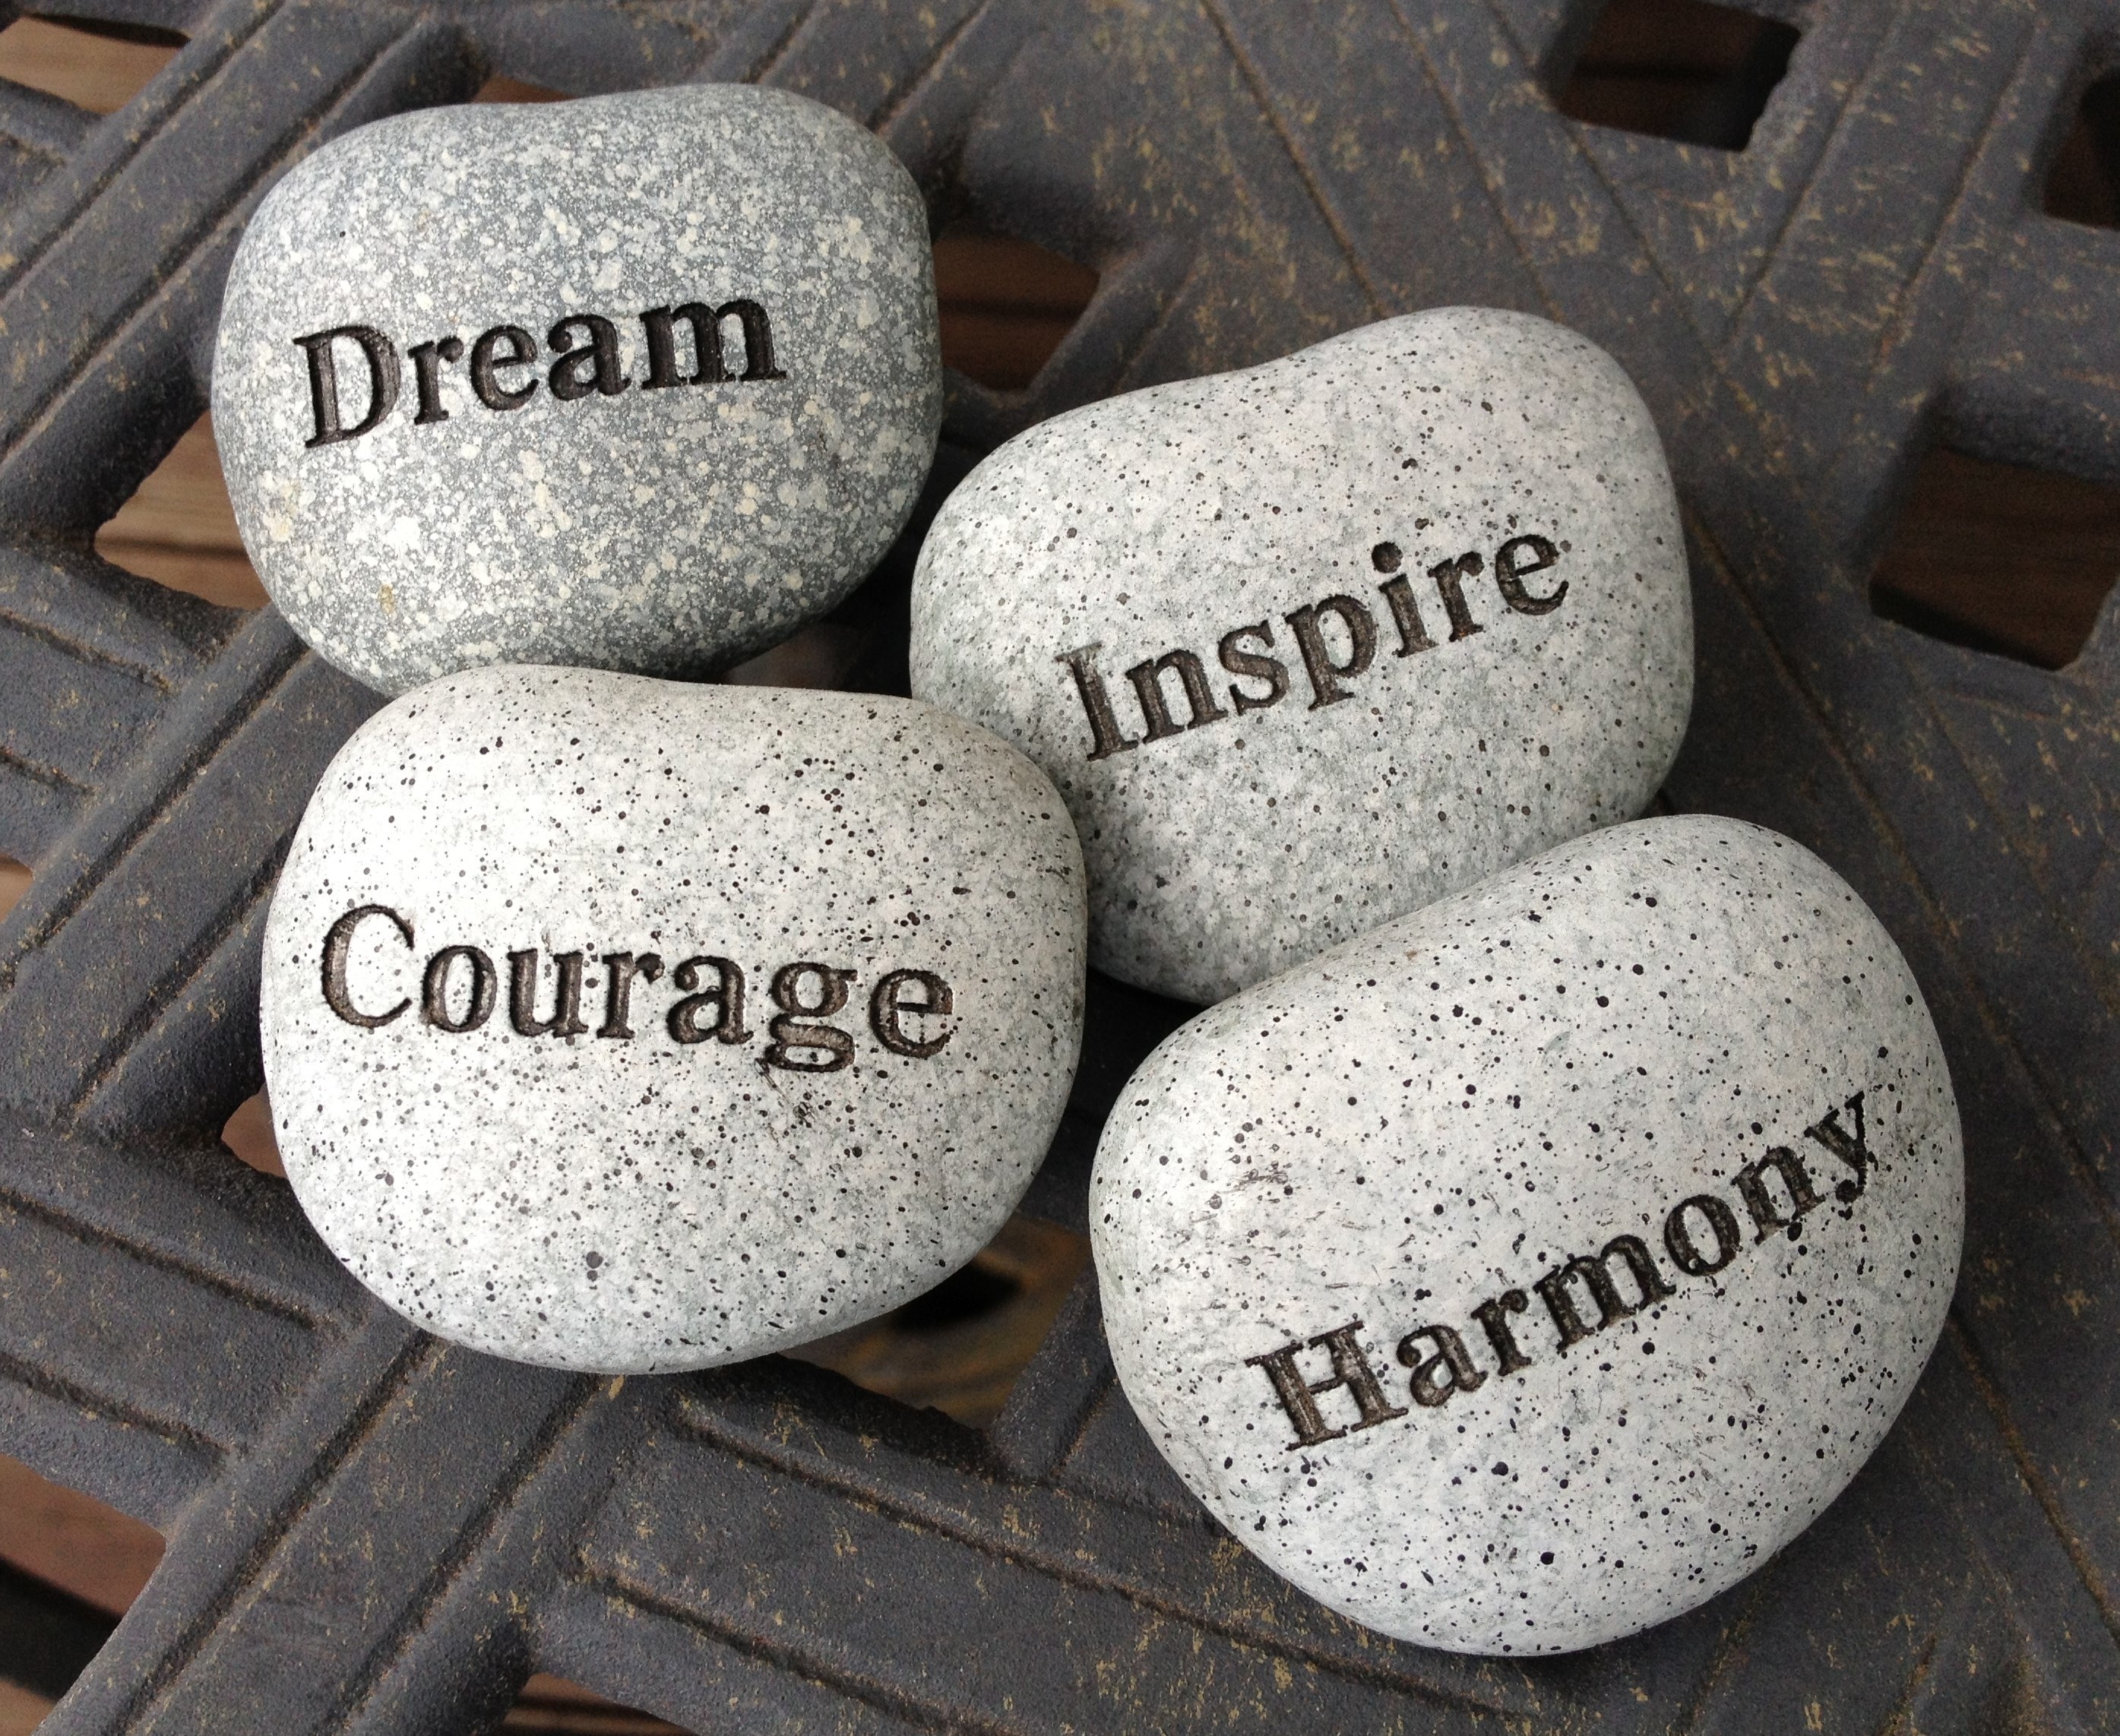
rock, pebble, material, zen, motivation, rocks, stones, dream, courage, vision, inspiration, imagination, harmony, inspire